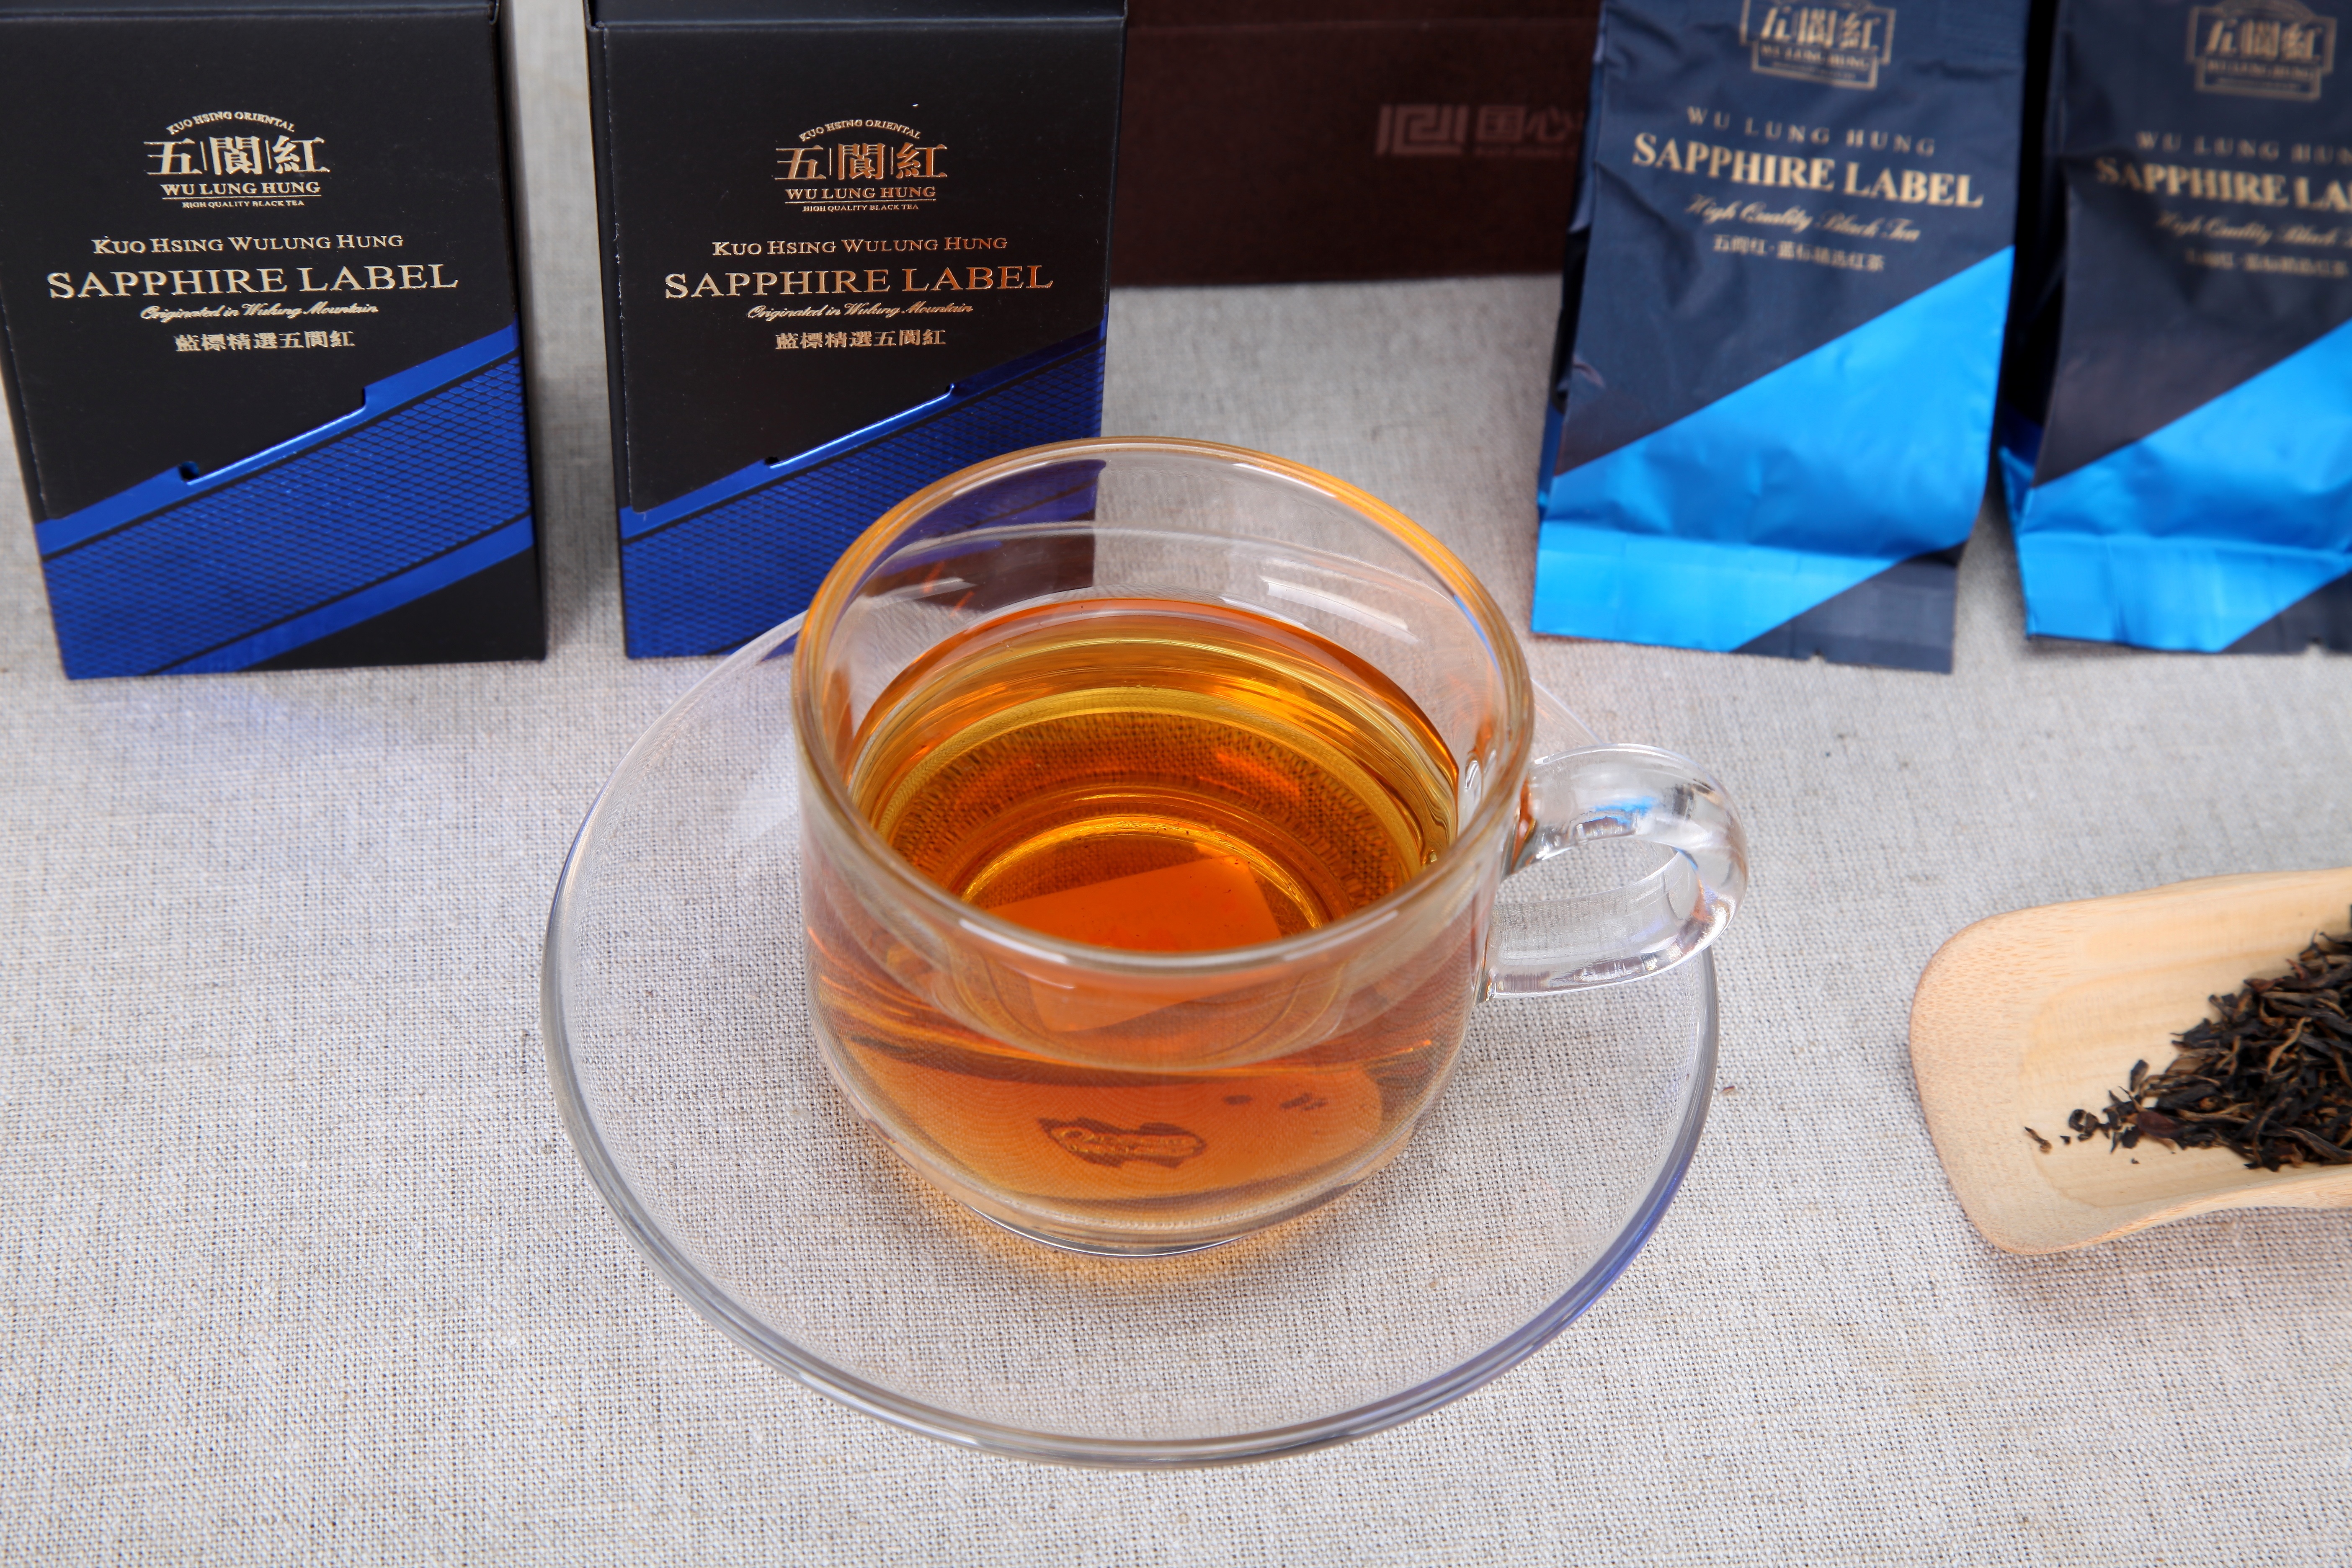
tea, drink, flavor, black tea, blue tag, five lofty red